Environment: real
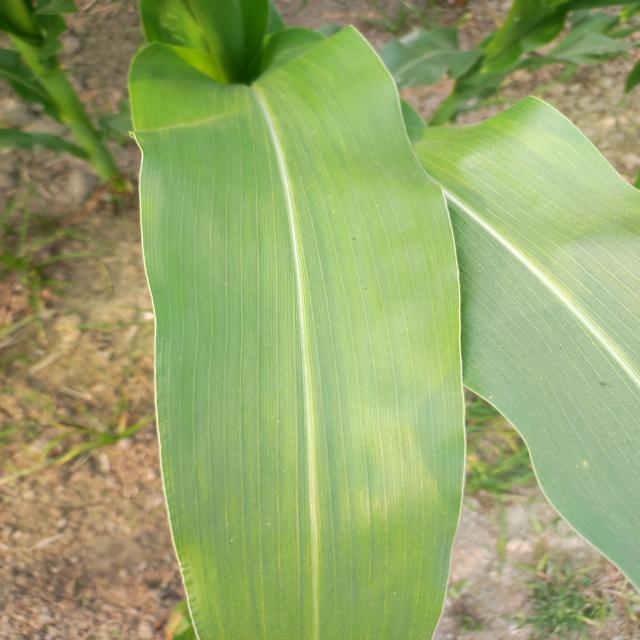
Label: healthy